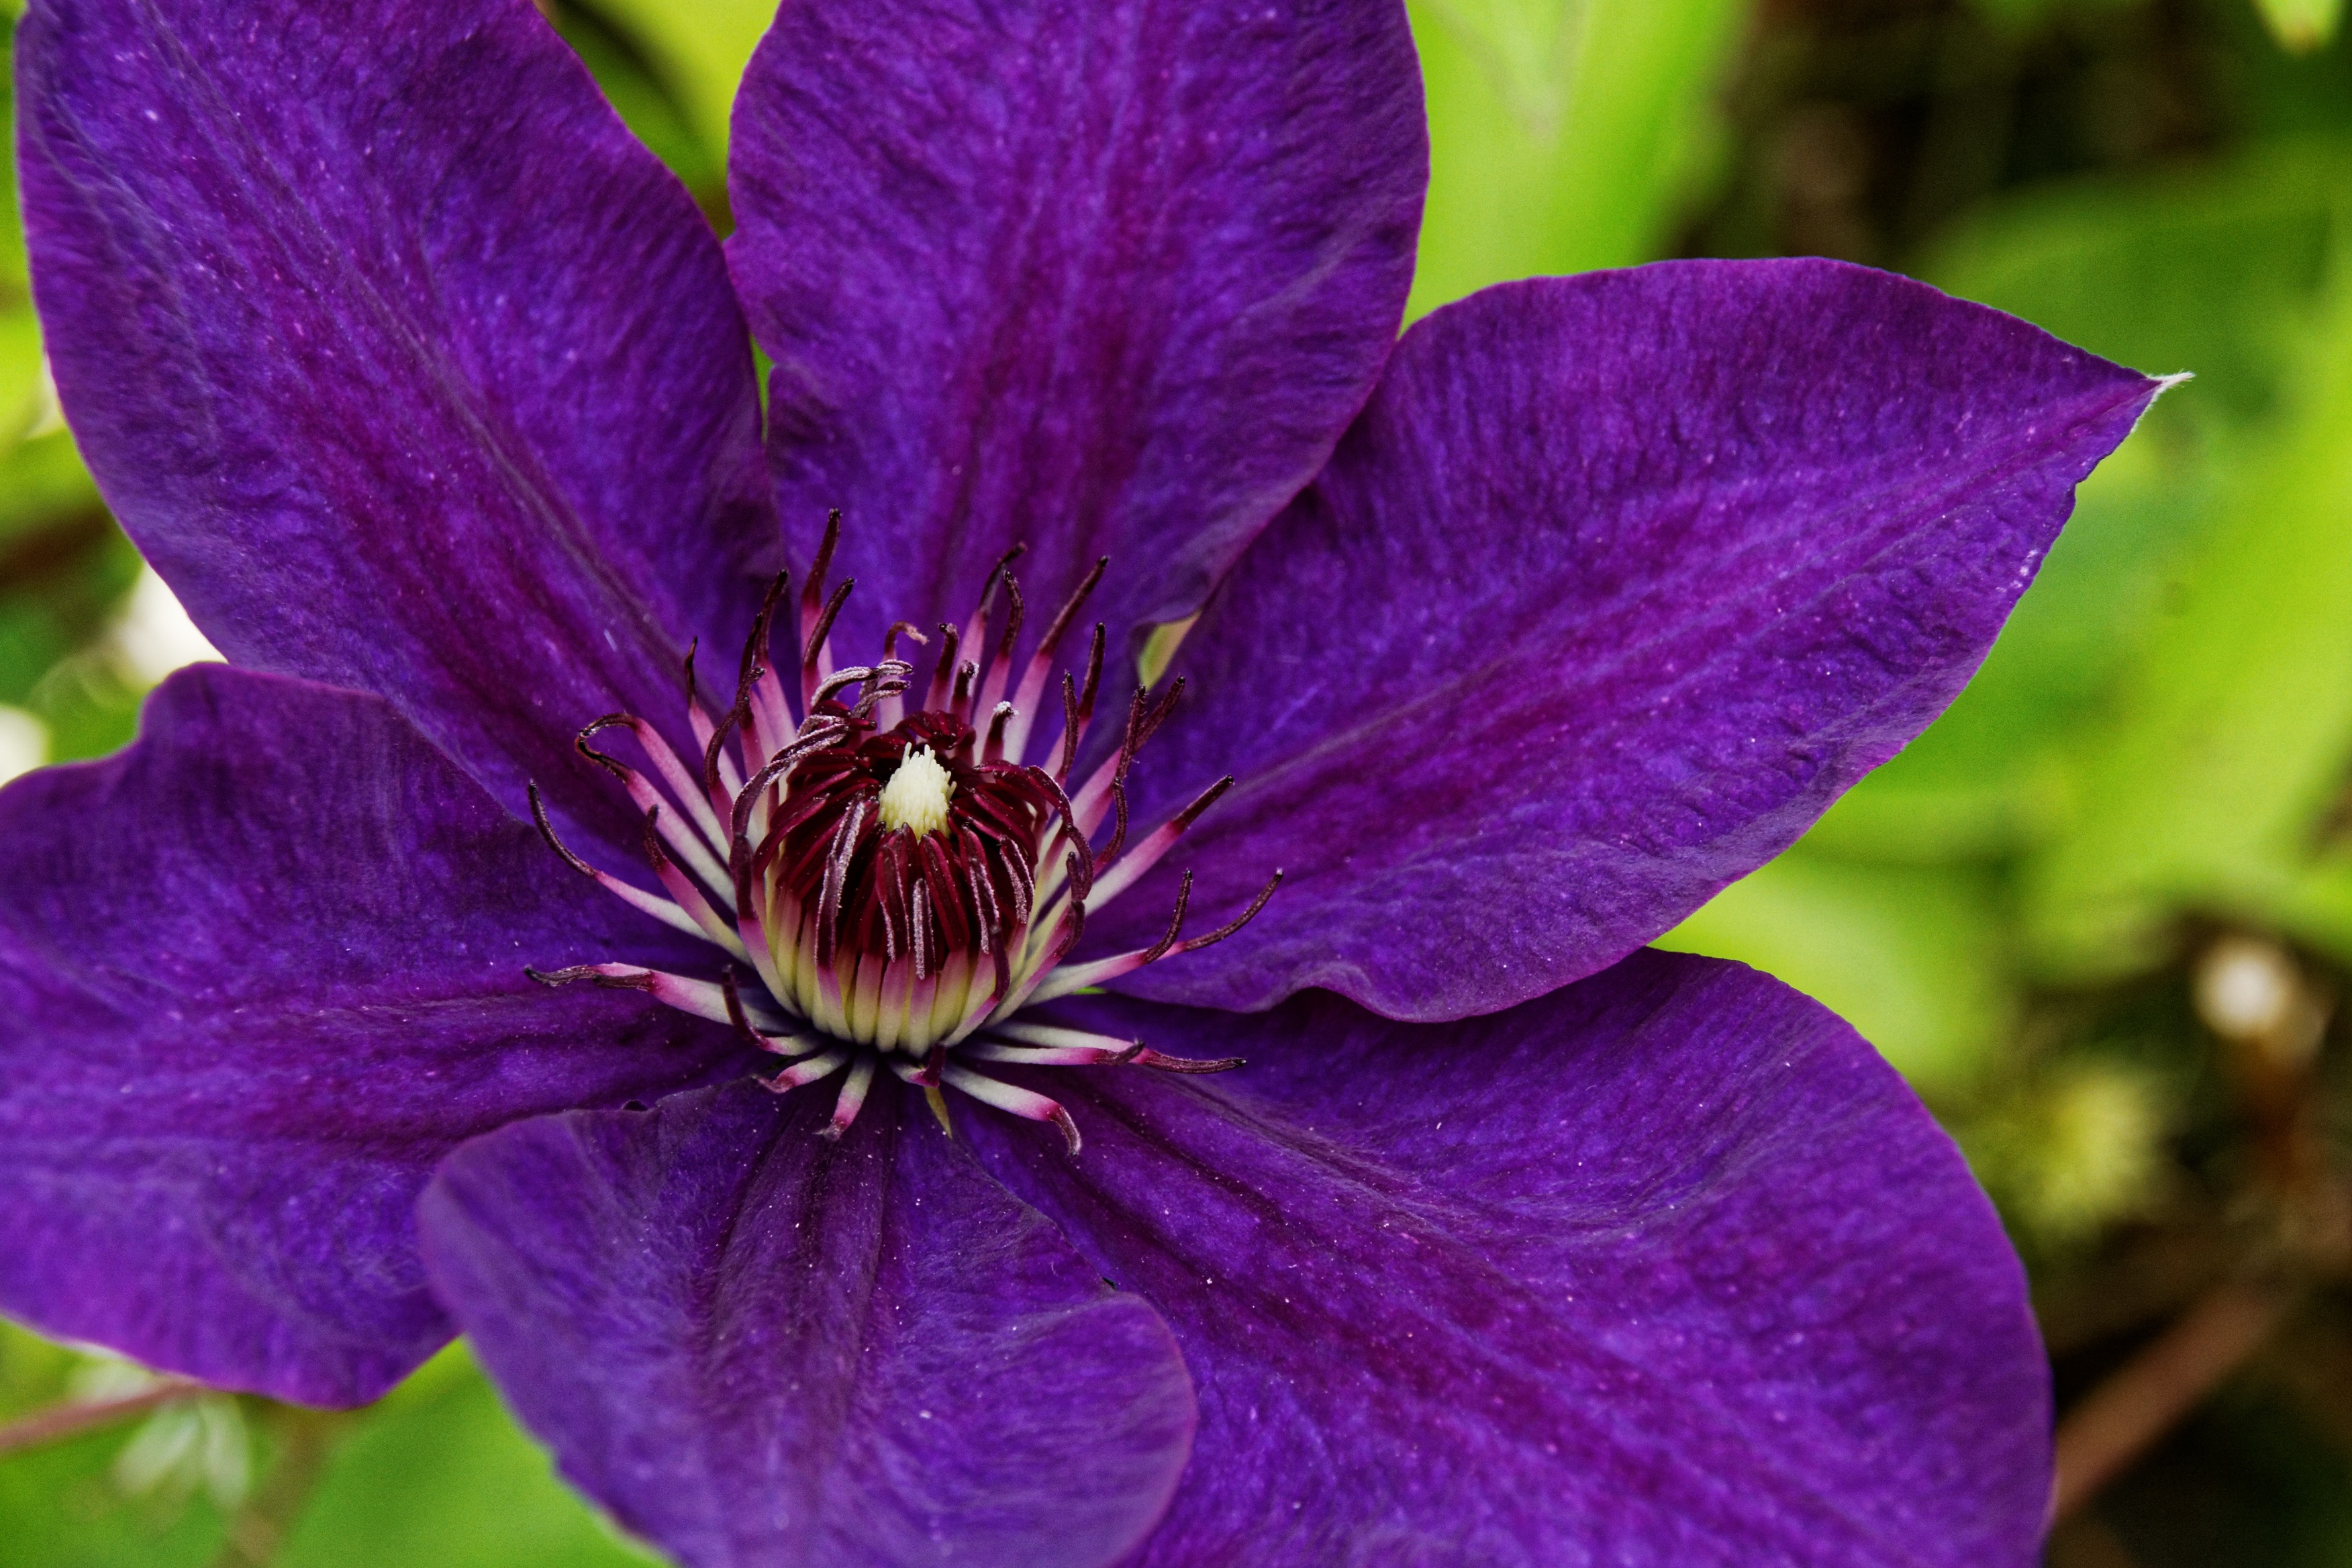
blossom, plant, flower, purple, petal, bloom, botany, close, flora, fauna, wildflower, close up, eye, violet, clematis, macro photography, flowering plant, land plant, colorado blue columbine